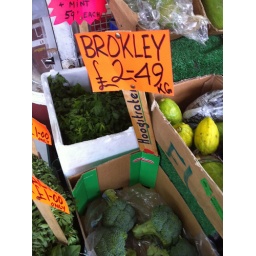
A sign for broccoli in my local market